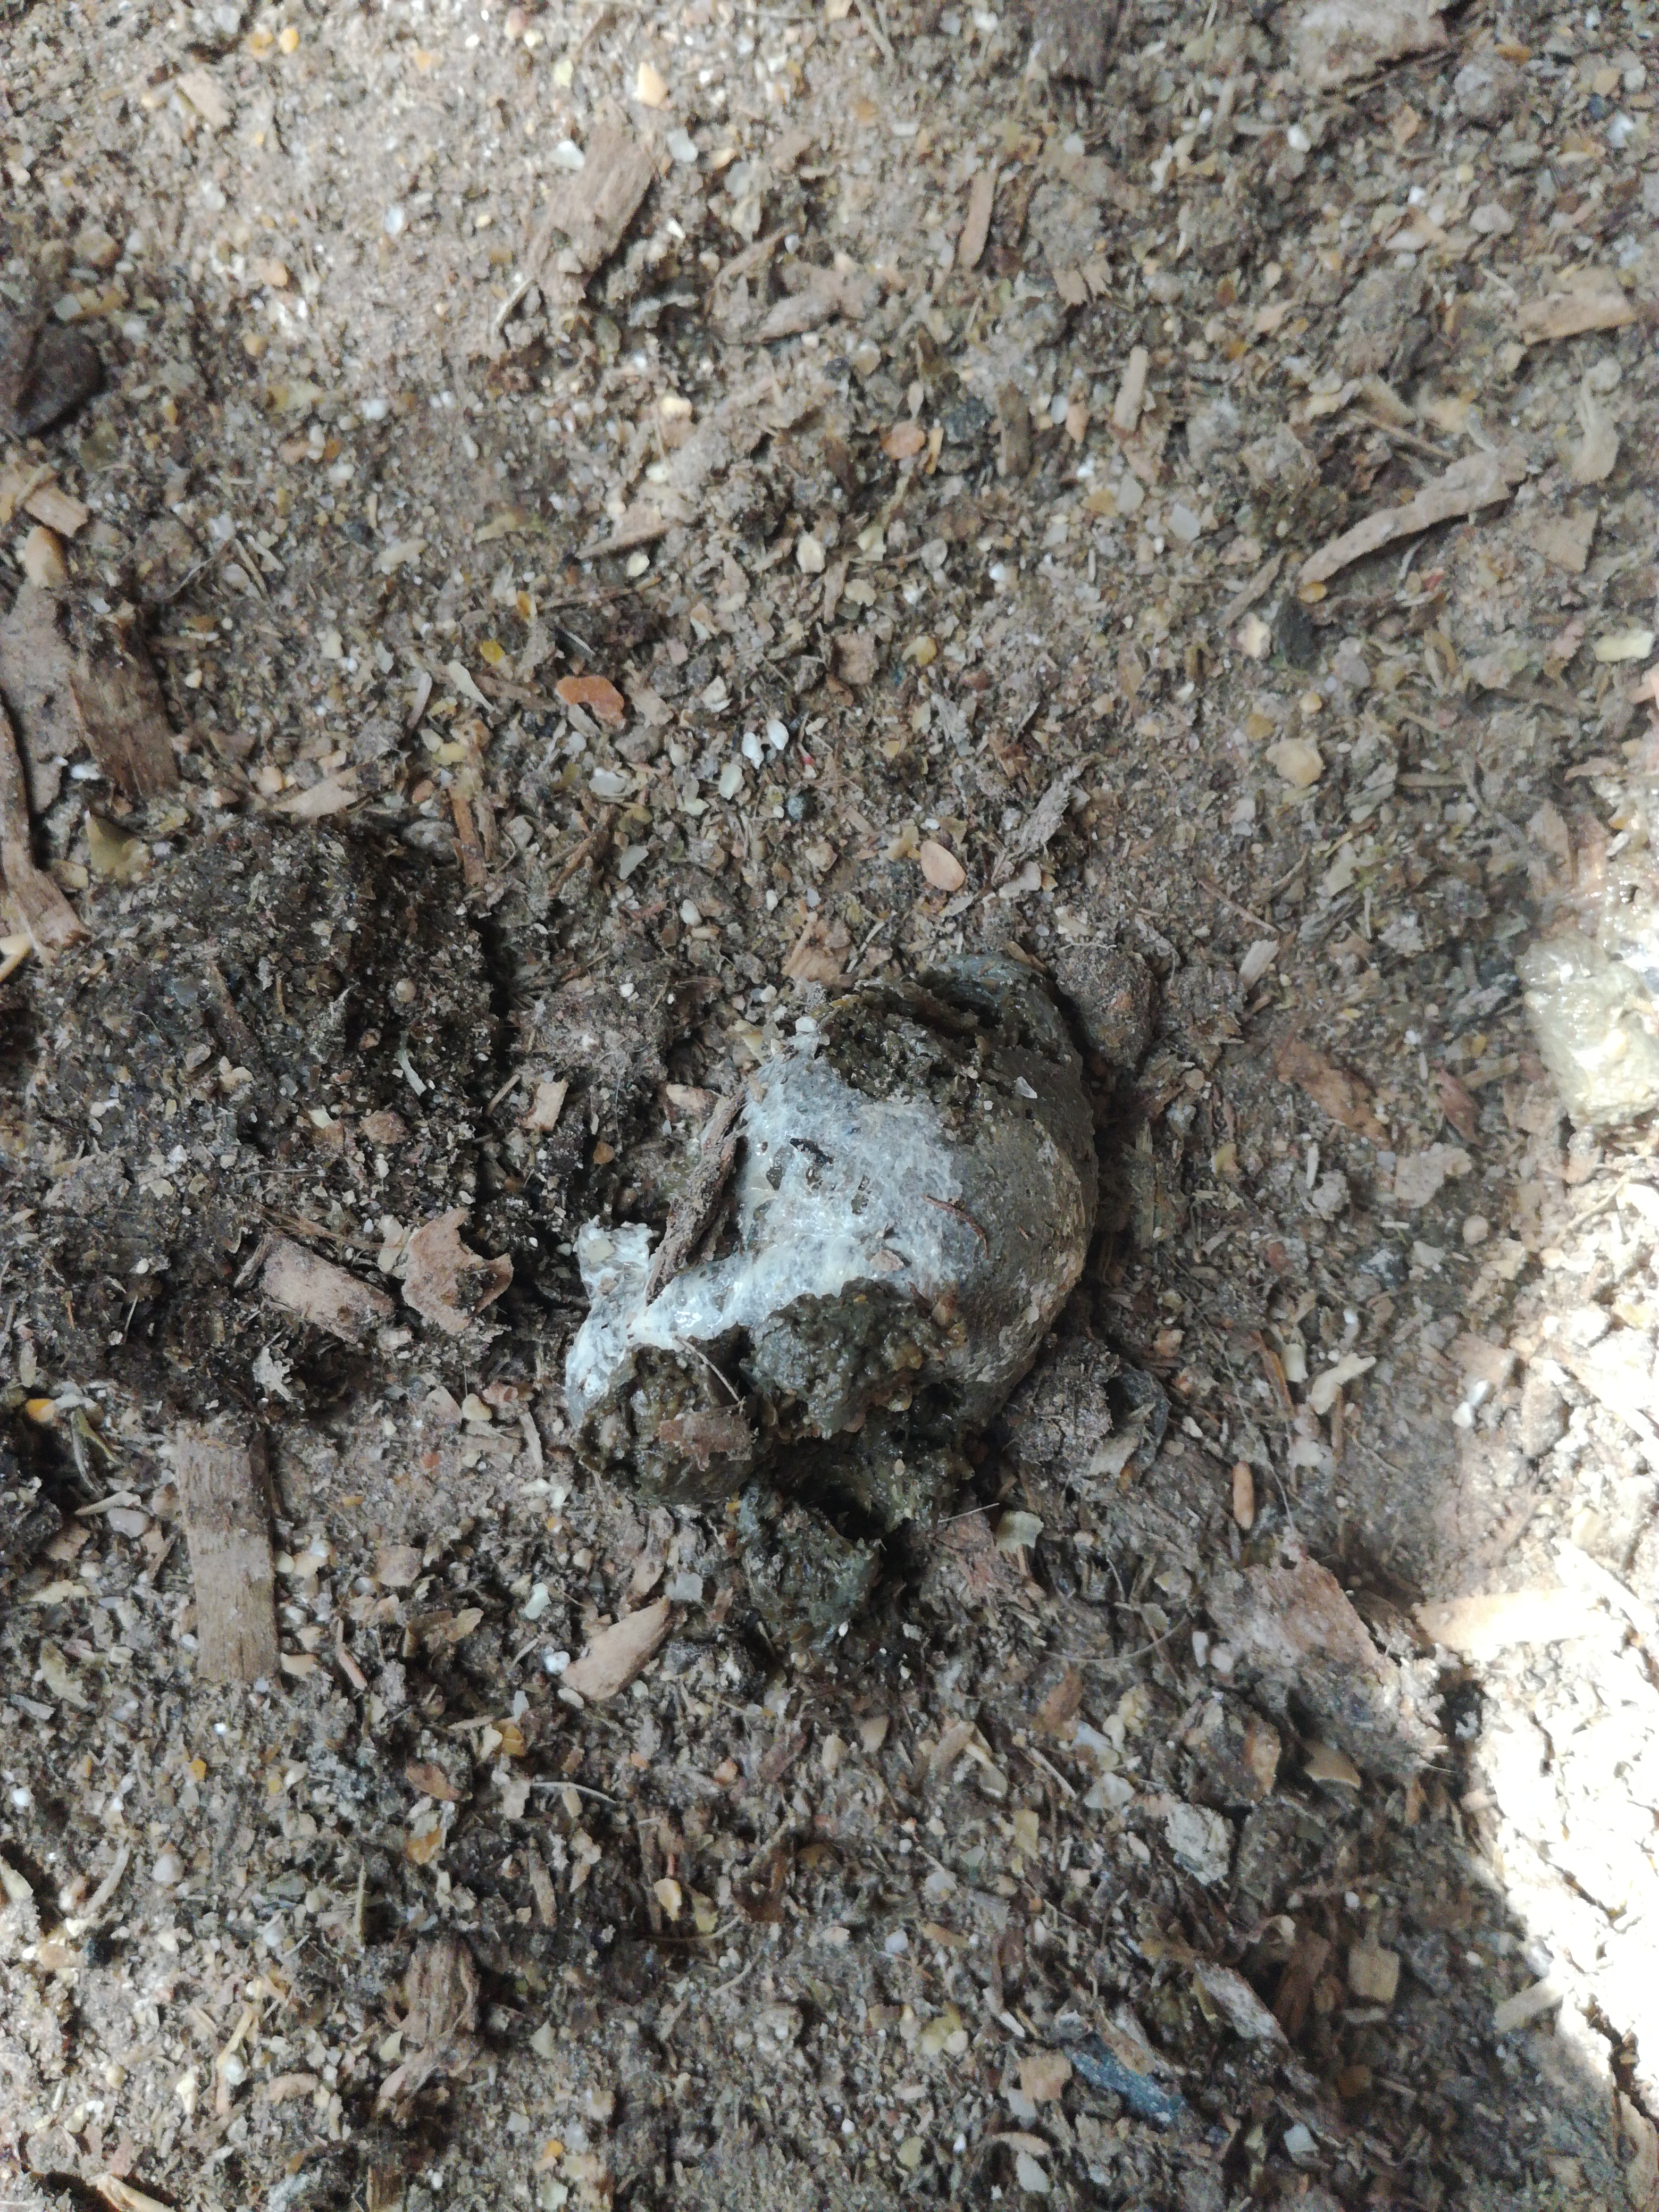
PCR-confirmed diagnosis: Healthy